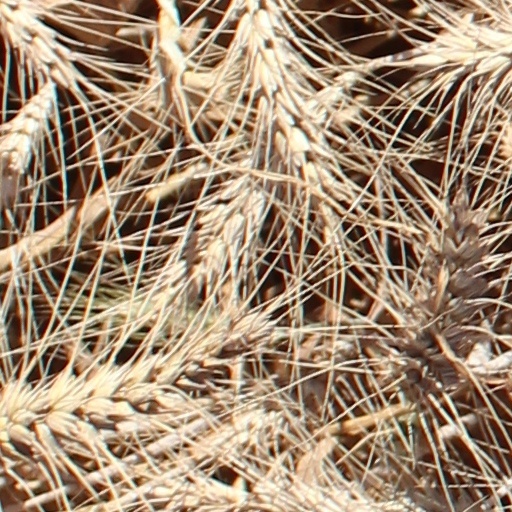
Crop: wheat